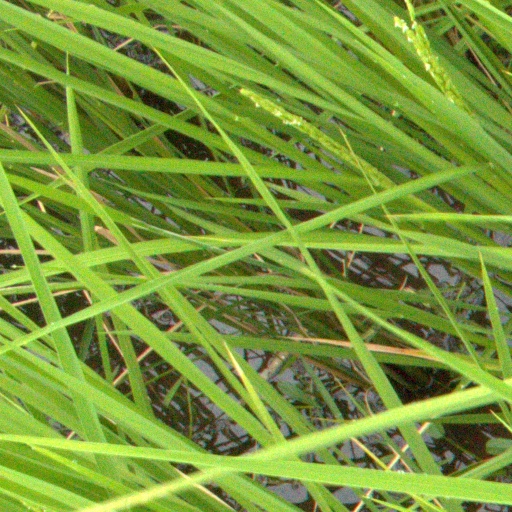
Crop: rice